Nalconagar, Angul

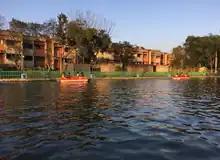
Boating Park, Nalconagar Angul

Nalconagar has a few recreation parks: Dr. B. R. Ambedkar Park, Veer Birsa Munda Park, Gopabandhu Park, Madhusudan Park. A wonderful and most entertaining Musical Fountain in nalconagar can be seen in evening at Gopabandhu Park. Musical fountain is operative from 7.30 pm to 08.00 pm in evening. All these parks are maintained by Nalconagar township welfare committee.